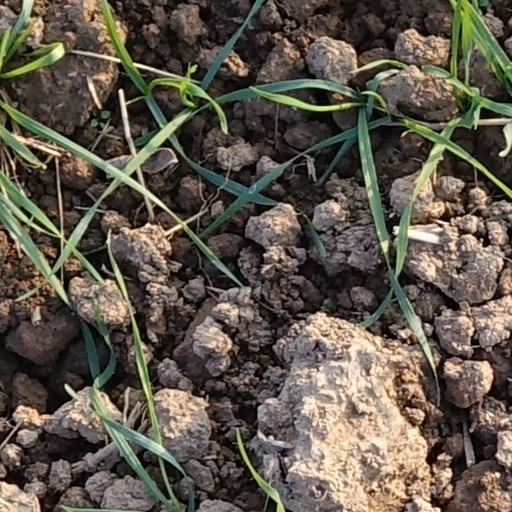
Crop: wheat